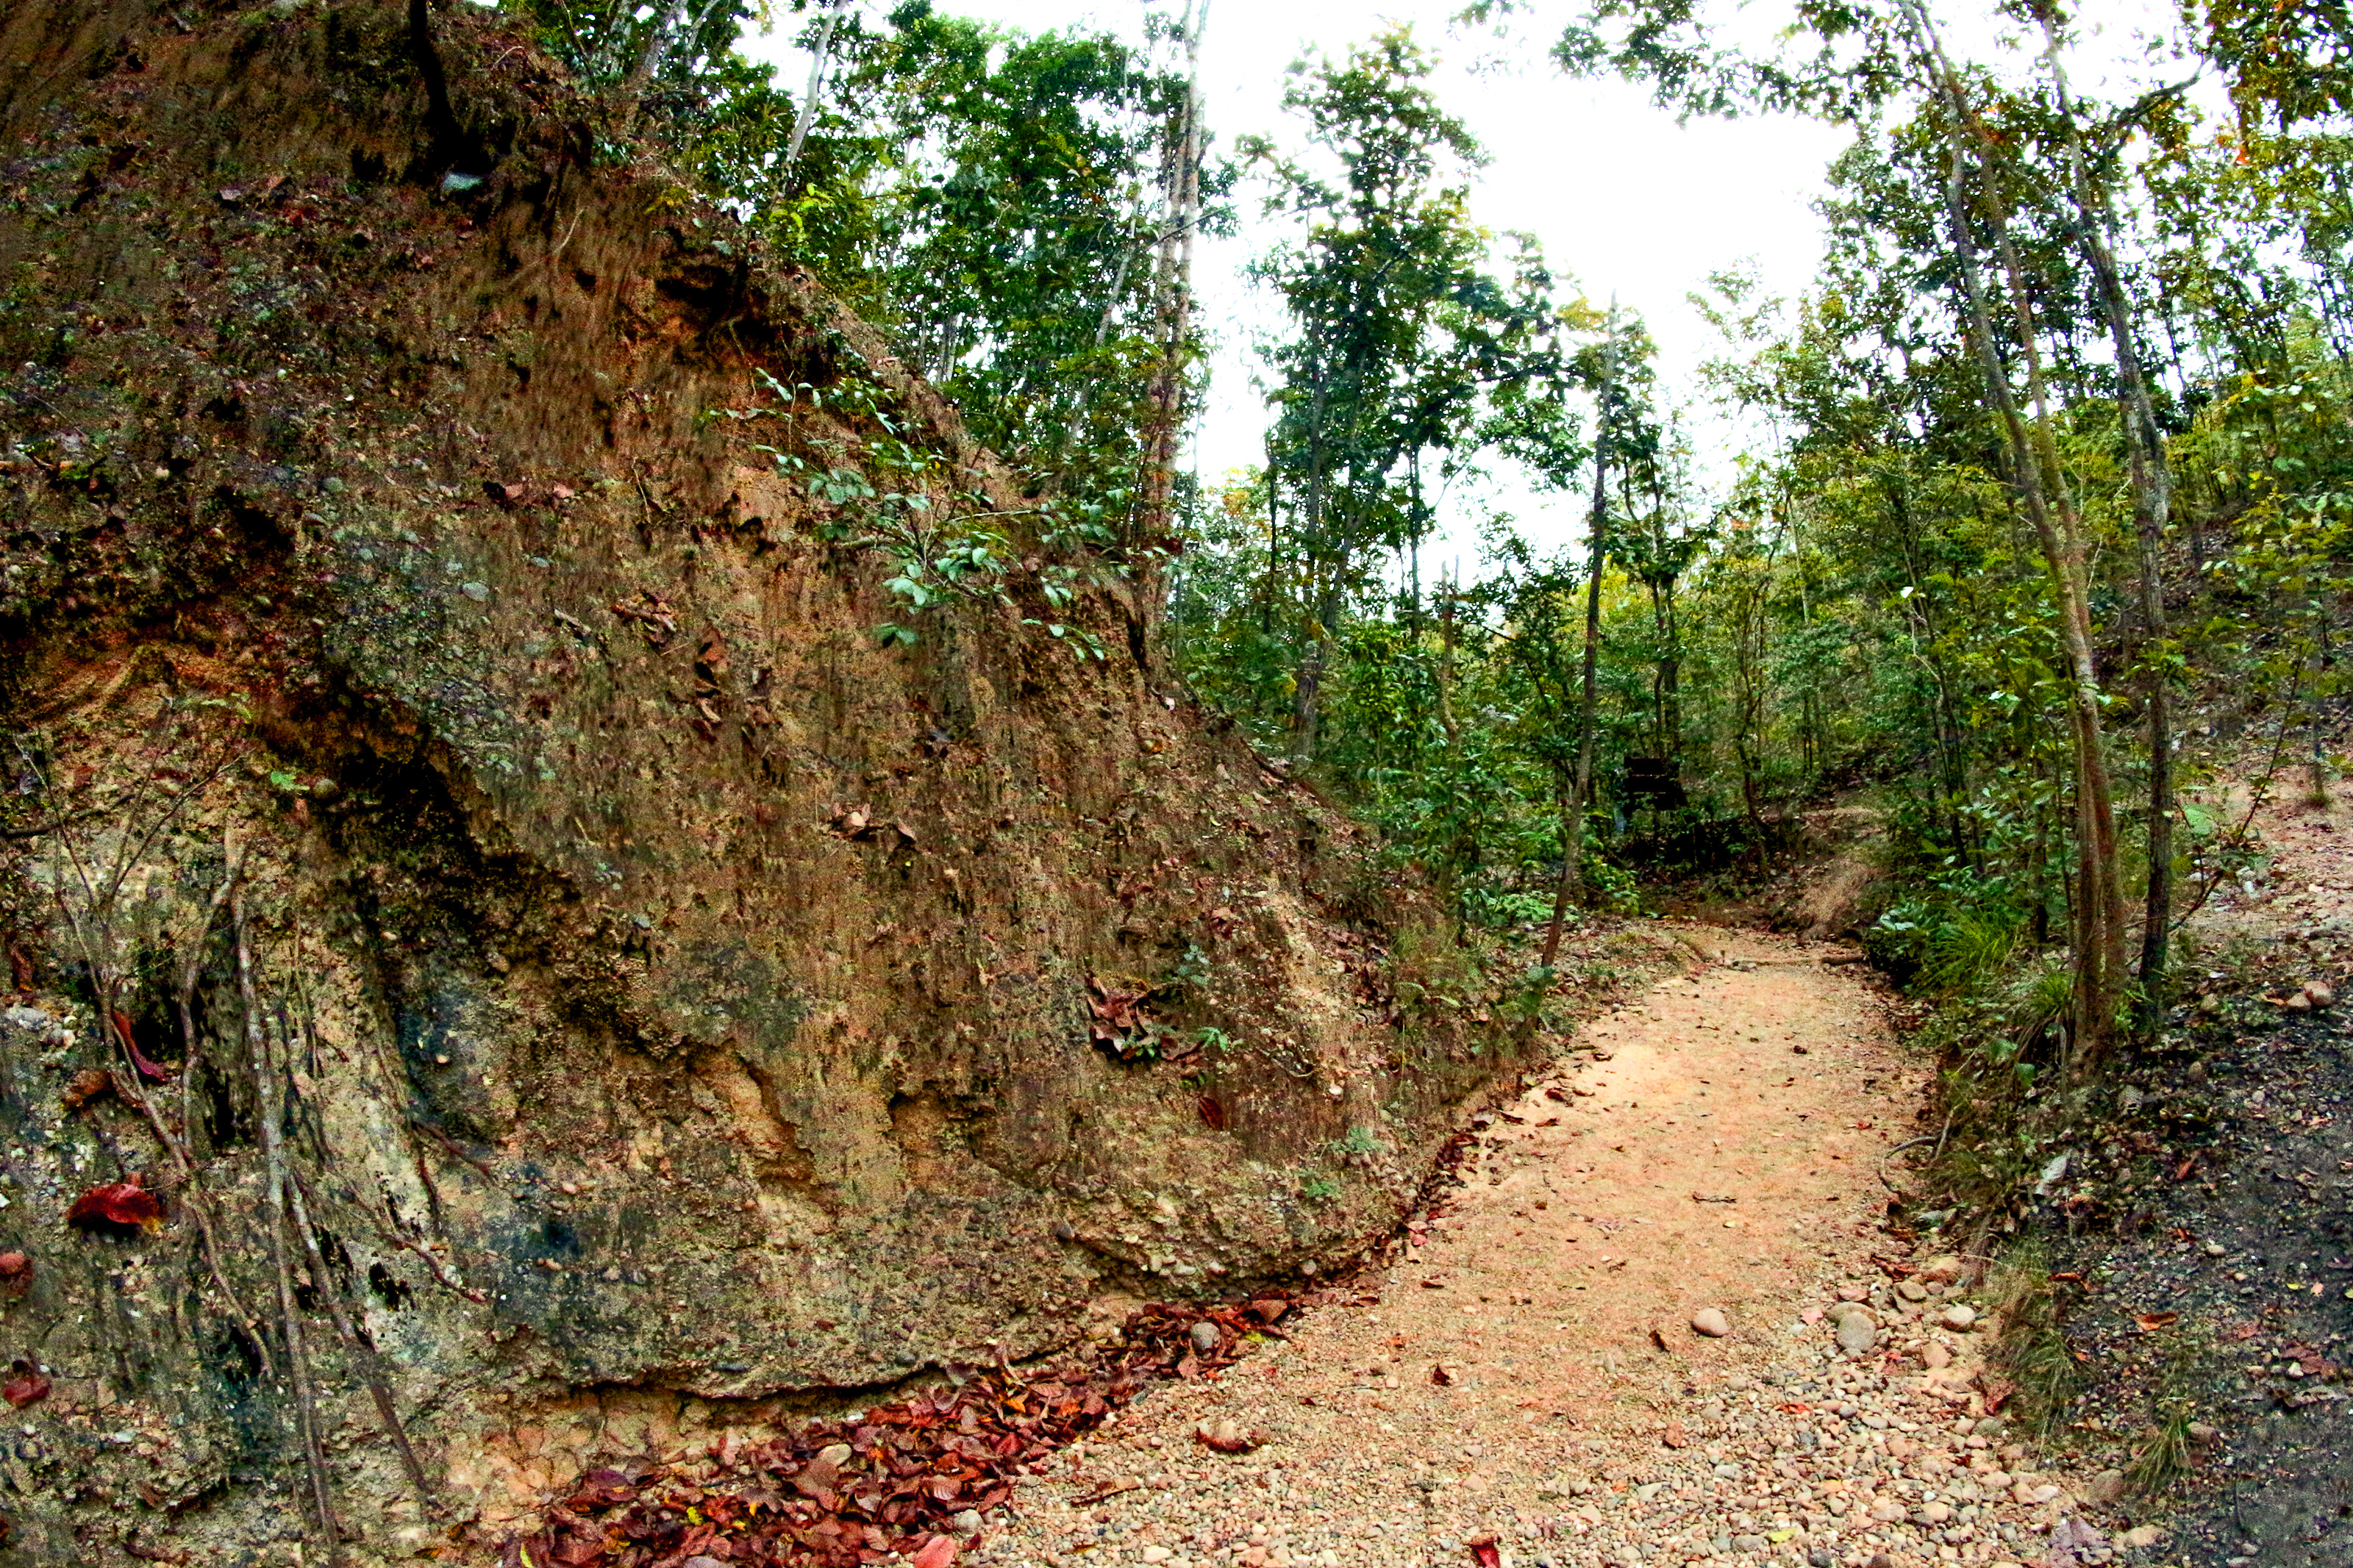
jungle, footpath, garden, path, forest, landscape, nature, park, tree, outdoor, natural, green, environment, plant, walkway, pathway, walk, way, wood, background, foliage, tropical, wild, travel, road, leaf, wooden, adventure, asia, track, vegetation, natural environment, nature reserve, rock, soil, geological phenomenon, trail, woodland, outcrop, woody plant, geology, bedrock, state park, thoroughfare, plant community, old growth forest, rainforest, national park, formation, escarpment, temperate broadleaf and mixed forest